Charles Aimé de Royrand

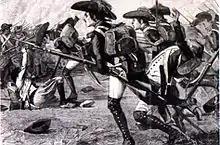
Battle of Luçon

The Republican generals disagreed over how to deal with the rebellion. Biron and Canclaux wanted to mount a concentric attack while the generals and representatives on mission at Saumur, which had been reoccupied, desired to attack from the east and drive the rebels against the seacoast. Ignoring Biron's wishes, 12,000 men of the "Saumur" division under Jacques-Marie Pilote La Barolière moved west. On 18 July, the Vendeans attacked and routed the Republicans in the Battle of Vihiers. Biron was recalled to Paris and sent to the guillotine on 31 December 1793. Biron was replaced by Jean Antoine Rossignol, a political demagogue. Facing Royrand in the south were the "Luçon" division under Augustin Tuncq and the "Fontenay" Division under Chalbos. On 25 July Tuncq occupied Chantonnay, burning the town and destroying food and weapons before returning to Luçon. Provoked by this raid, Royrand and Elbée with 12,000–15,000 rebels attacked Luçon but were repulsed on 30 July.